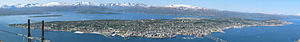
Tromsøya / Befolkning
:Image:Tromsø, Norway.jpg